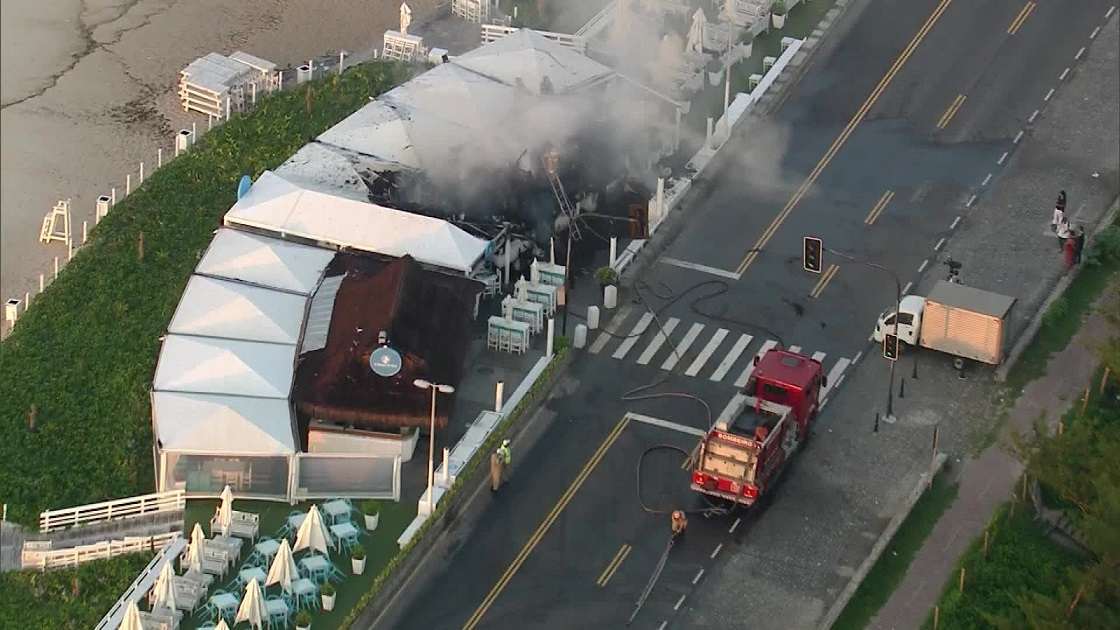
Fire: no
Smoke: yes